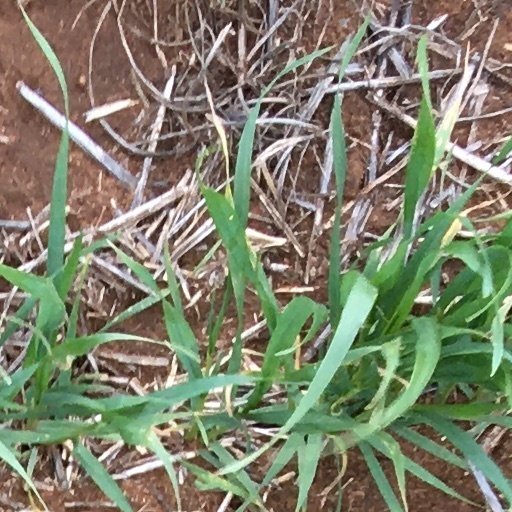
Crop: wheat